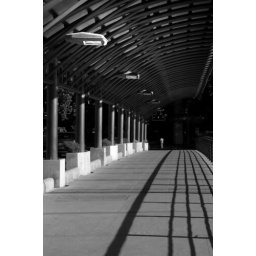
bridge over the river mapocho